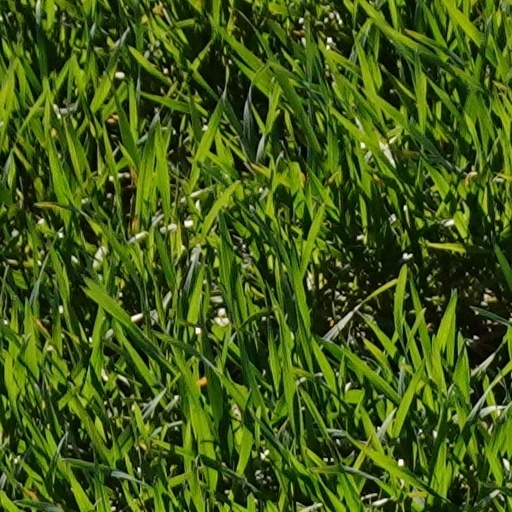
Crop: wheat